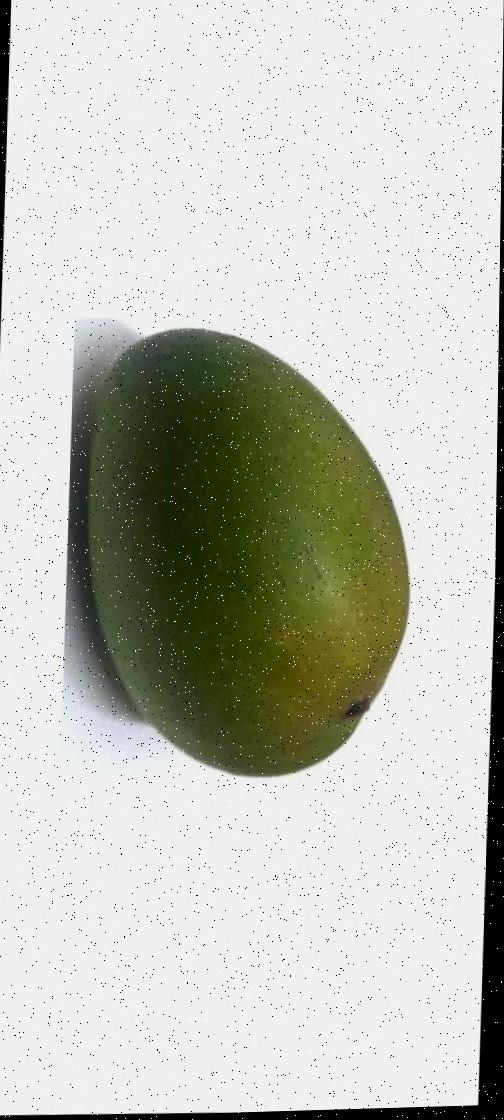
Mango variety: Ashshina Zhinuk